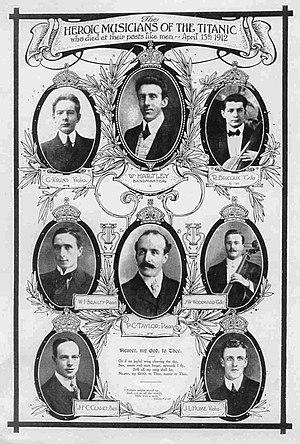
Photographies des musiciens du Titanic publiées par le principal syndicat de la profession peu après le naufrage. Figurent de gauche à droite et de haut en bas
Roger Marie Joseph Léon Bricoux, né le 1ᵉʳ juin 1891 à Cosne-sur-Loire et mort en mer dans la nuit du 14 au 15 avril 1912, est un violoncelliste français membre de l’orchestre du Titanic.
L'orchestre du Titanic est un orchestre composé de huit musiciens, chargé de jouer à bord du paquebot transatlantique Titanic lors de sa traversée inaugurale en avril 1912. Dirigé par Wallace Hartley, qui en a supervisé la formation, il comprend également Theodore Brailey, John Hume, Percy Taylor, Frederick Clarke, John Woodward, Roger Bricoux et Georges Krins. Tous sont britanniques à l'exception des deux derniers et ont joué pour de prestigieux orchestres, sur terre et mer. Ils sont engagés par la Black Talent Agency, qui dispose, en dépit de nombreuses polémiques, du monopole des orchestres de paquebots.